Pearson Field

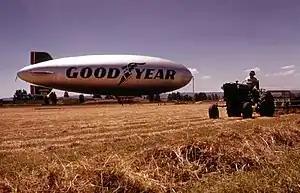
The Goodyear blimp "Columbia" N3A, moored at Pearson, June 1973.

Pearson Field's history dates back to the early 1900s and is named for local resident First Lieutenant Alexander Pearson Jr. of the United States Army.